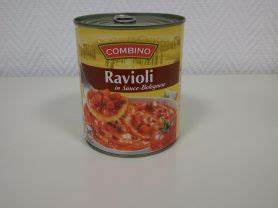
Waste category: metal